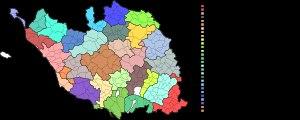
Dans la Vendée, l’histoire du découpage intercommunal se constitue de différentes étapes entre la mise en place des premières formes intercommunales à la fin du XIXᵉ siècle et l’émergence, entre les années 1990 et 2000, de nouvelles structures : les établissements publics de coopération intercommunale à fiscalité propre.